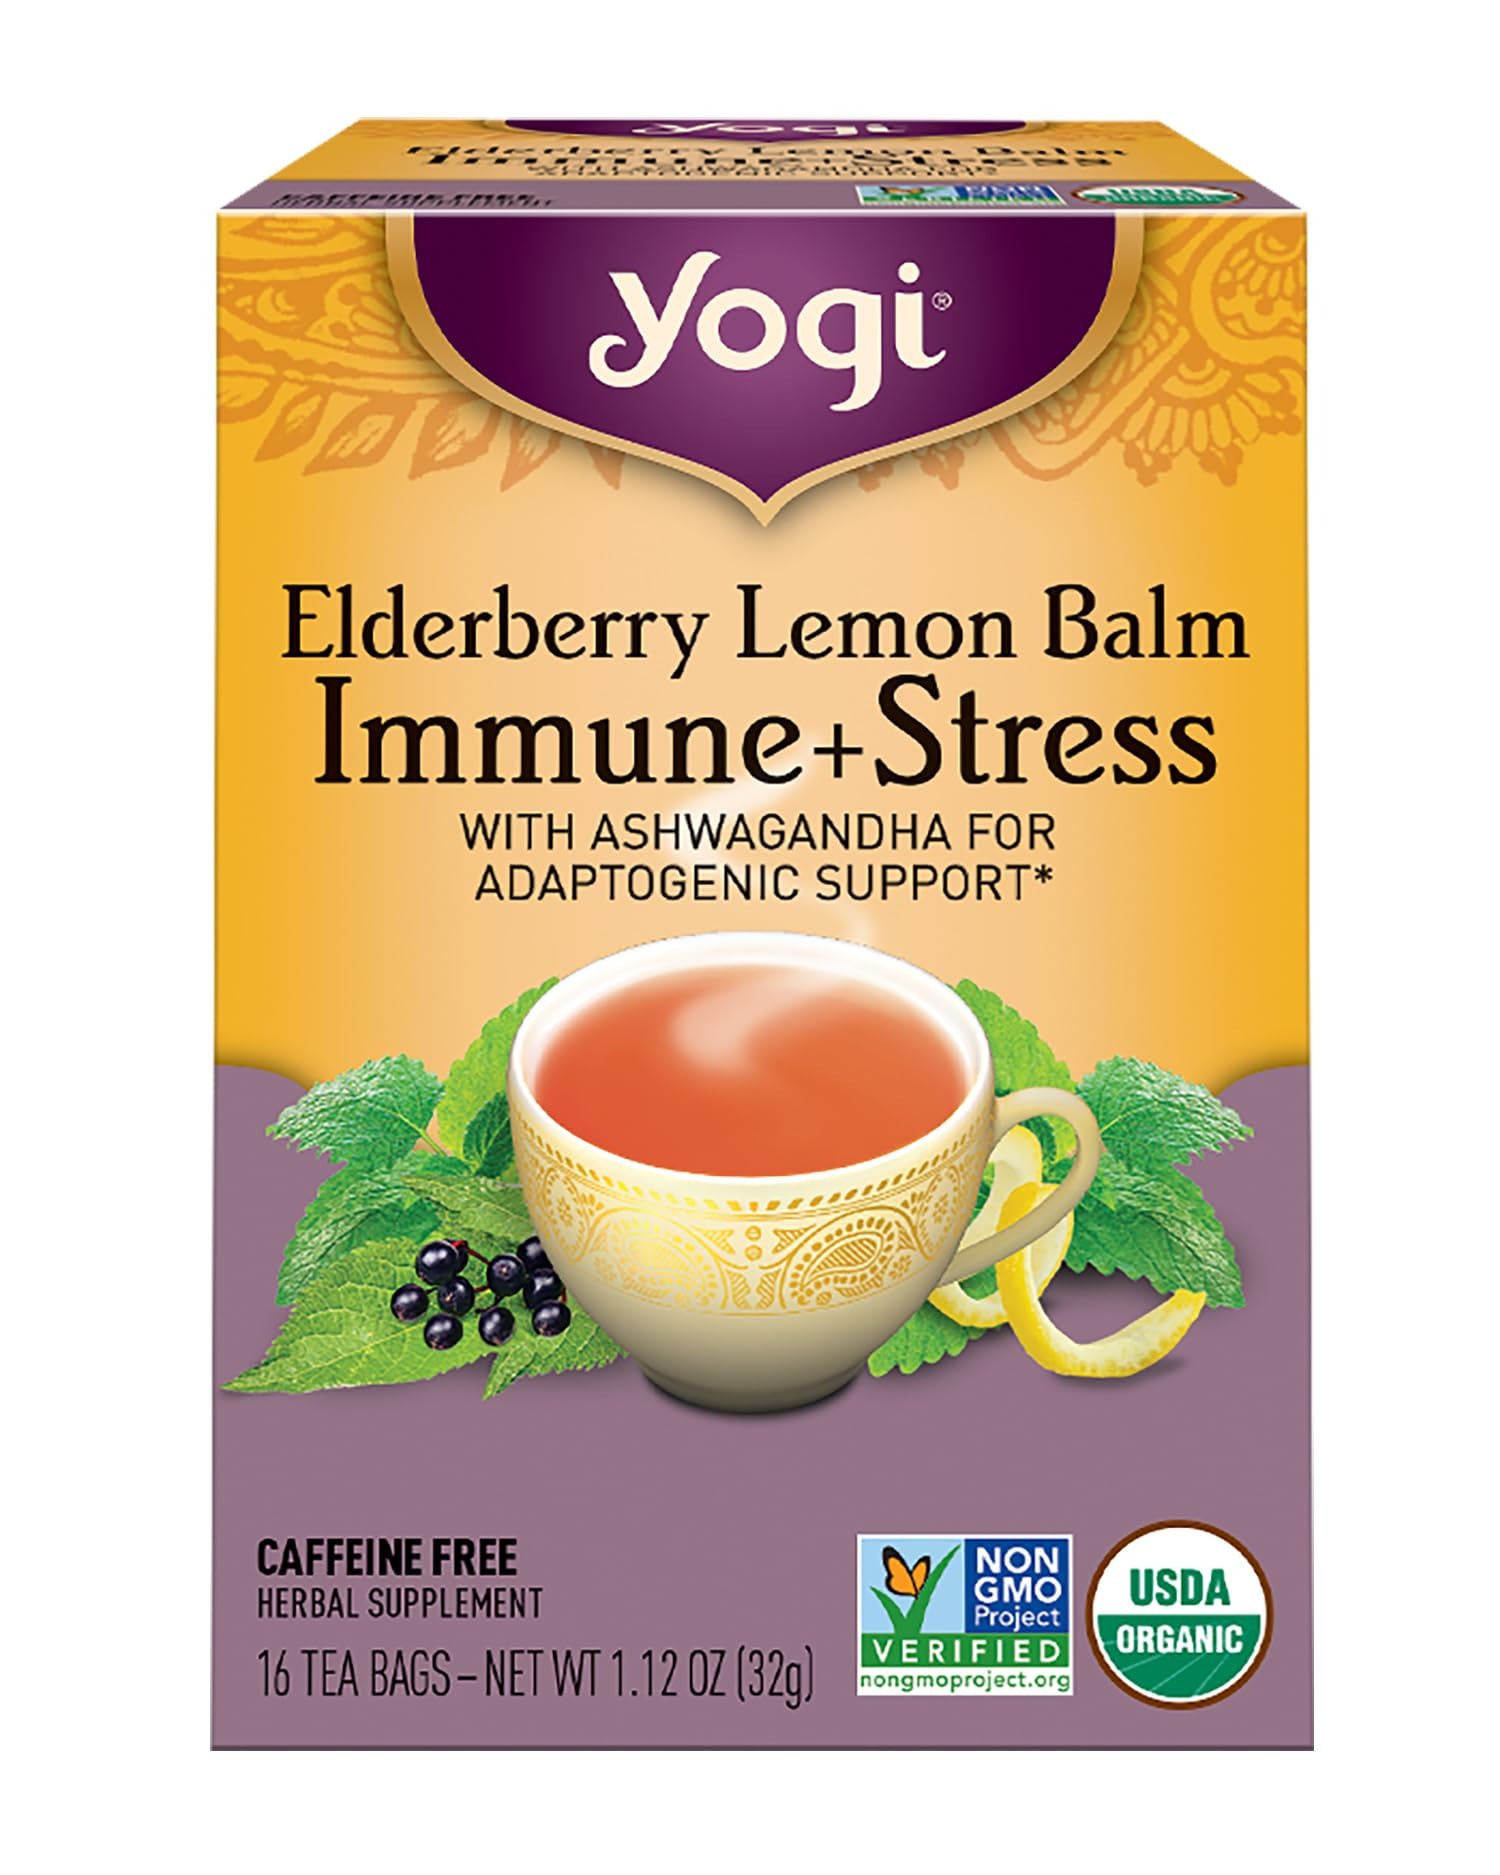
Item Name: Yogi Tea Organic Lemon Balm Elderberry Immune Stress Tea, 16 CT
Bullet Point 1: FLAVOR: This herbal tea blend combines Lemon Balm with Lemongrass and Lemon Peel for a bright, citrusy flavor.
Bullet Point 2: BENEFITS: Elderberry Lemon Balm Immune + Stress tea combines antioxidant-supplying Elderberry with soothing Lemon Balm and Ashwagandha, an Ayurvedic adaptogenic herb used to support immune health and stress response.
Bullet Point 3: ORGANIC: USDA Certified Organic and Non-GMO Project Verified.
Bullet Point 4: CONTENTS: Caffeine-free, Vegan, Kosher, Gluten-free, No Artificial Flavors or Sweeteners. Individually packaged with compostable bags.
Bullet Point 5: DOING GOOD: Certified B Corp, member of Ethical Tea Partnership, with the first LEED-Certified tea production facility in the world. Organic farming practices and commitments to regenerative agriculture ensure that our teas are top quality while giving back to farmers and nature.
Product Description: Support immune function and stress response with Yogi Elderberry Lemon Balm Immune + Stress tea. Yogi Elderberry Lemon Balm Immune + Stress tea pairs Ashwagandha, an Ayurvedic adaptogenic herb traditionally used to support immune health and stress response, with antioxidant-supplying Black Elderberry. Lemon Balm, traditionally used for its soothing effects, combines with Lemongrass and Lemon Peel to impart light citrus flavor. Take some time to support your well-being and enjoy a cup of Yogi Elderberry Lemon Balm Immune + Stress tea.*
Value: 16.0
Unit: Count

Price: 4.485